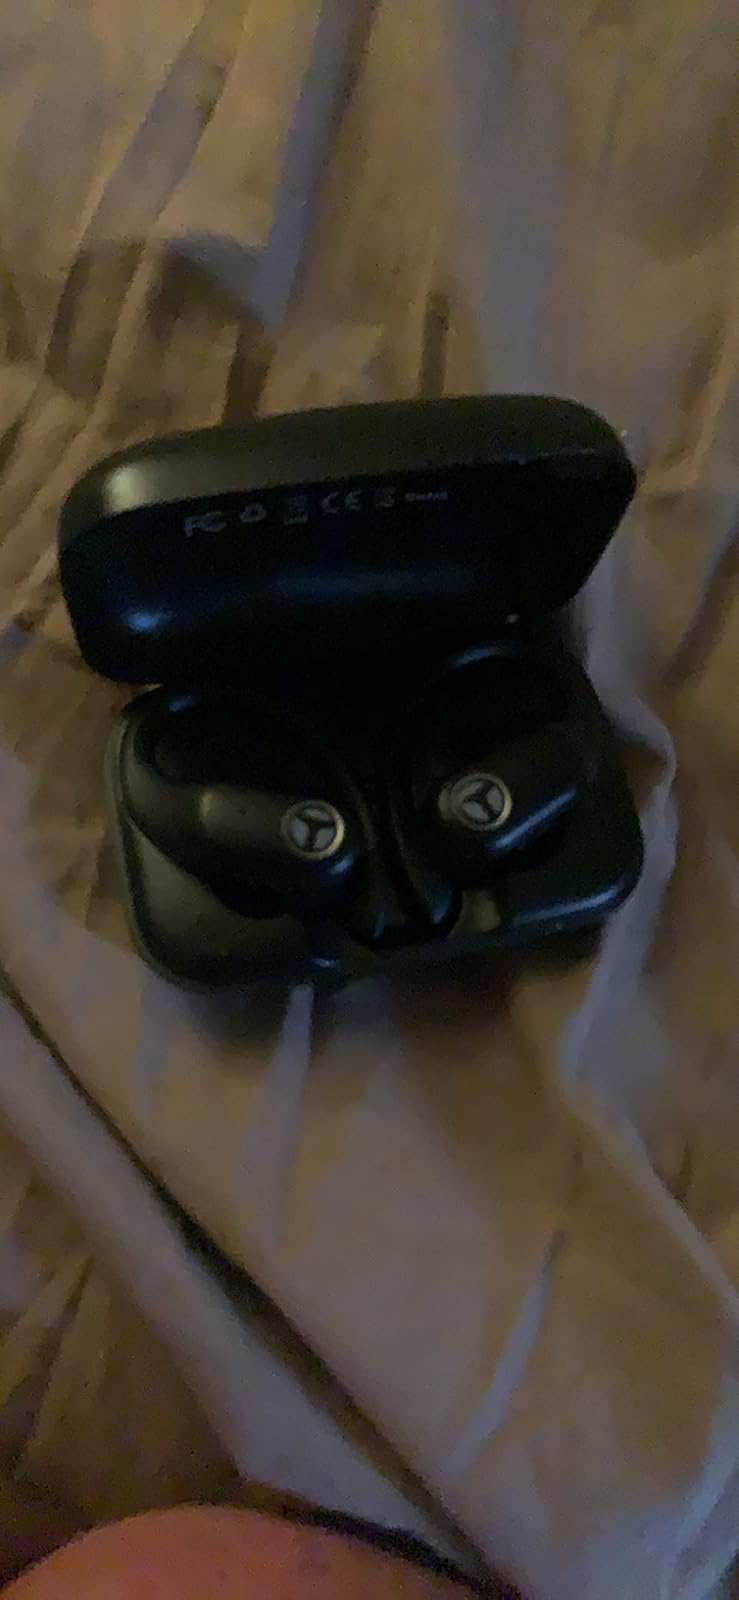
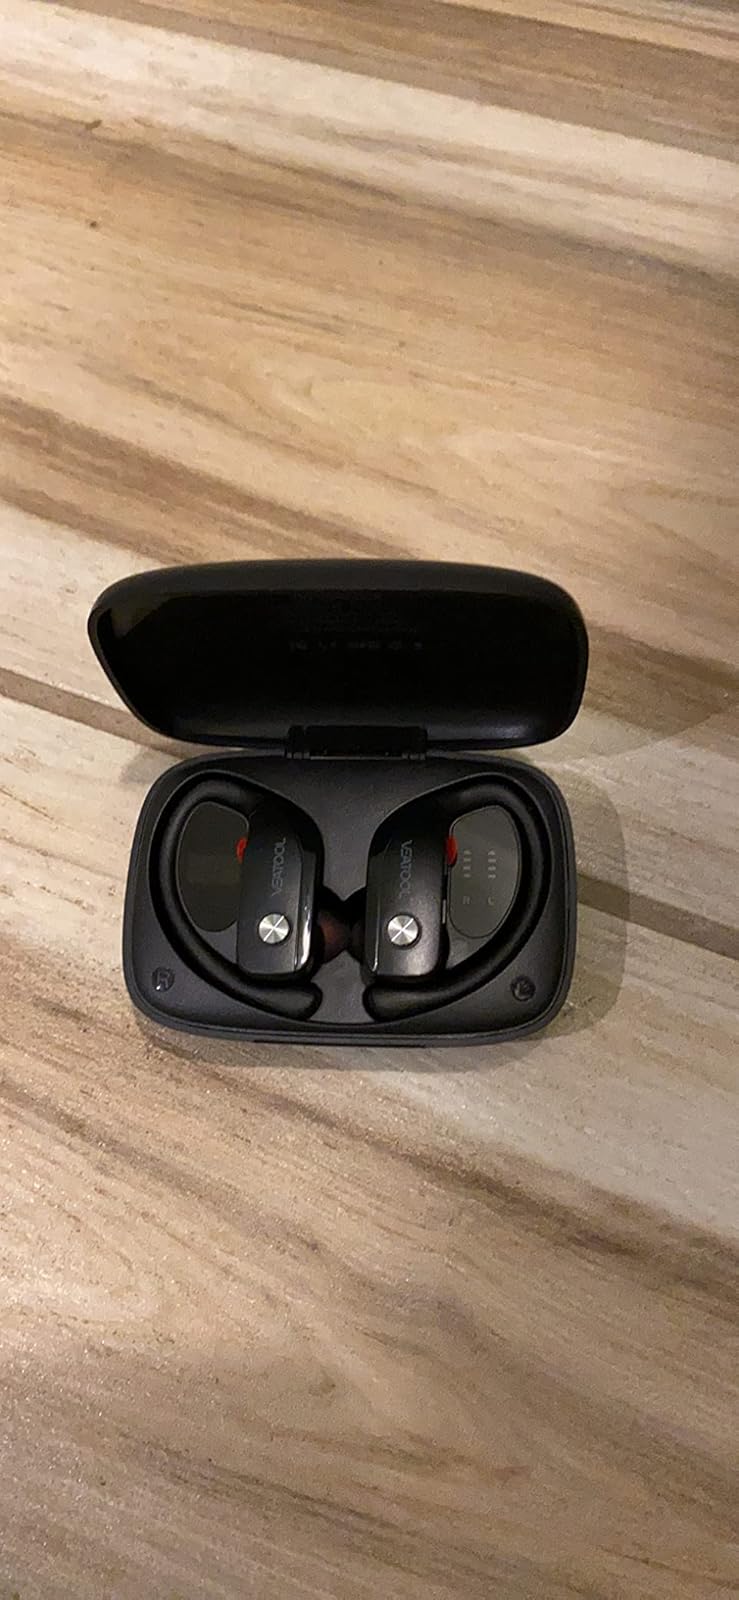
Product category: earbuds
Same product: no